Munshi Aziz Bhat Museum of Central Asian and Kargil Trade Artefacts

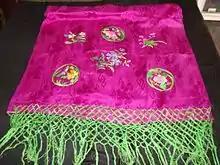
Embroidered Silk from Khotan Period: 17th century

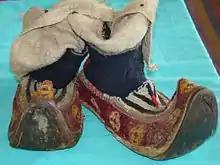
Traditional Ladakhi, Mongolian, Tibetan shoes - Local Name: Papu. Period: 17th century

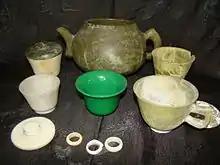
Jade and Serpentine Crockery - Local Name: Zaharmora from Khotan Period: 17th Century

The museum's collection consists primarily of artefacts unearthed at the rest house (Sarai) built by Munshi Aziz Bhat, as also donations by townsfolk and heirs of erstwhile merchants and royalty. Even though the number of artefacts in the museum's possession has grown steadily over the past eight years – it currently houses over 3500 artefacts including a range of mercantile items associated with trade along the Silk Route – only 1000 are on display due to lack of space.